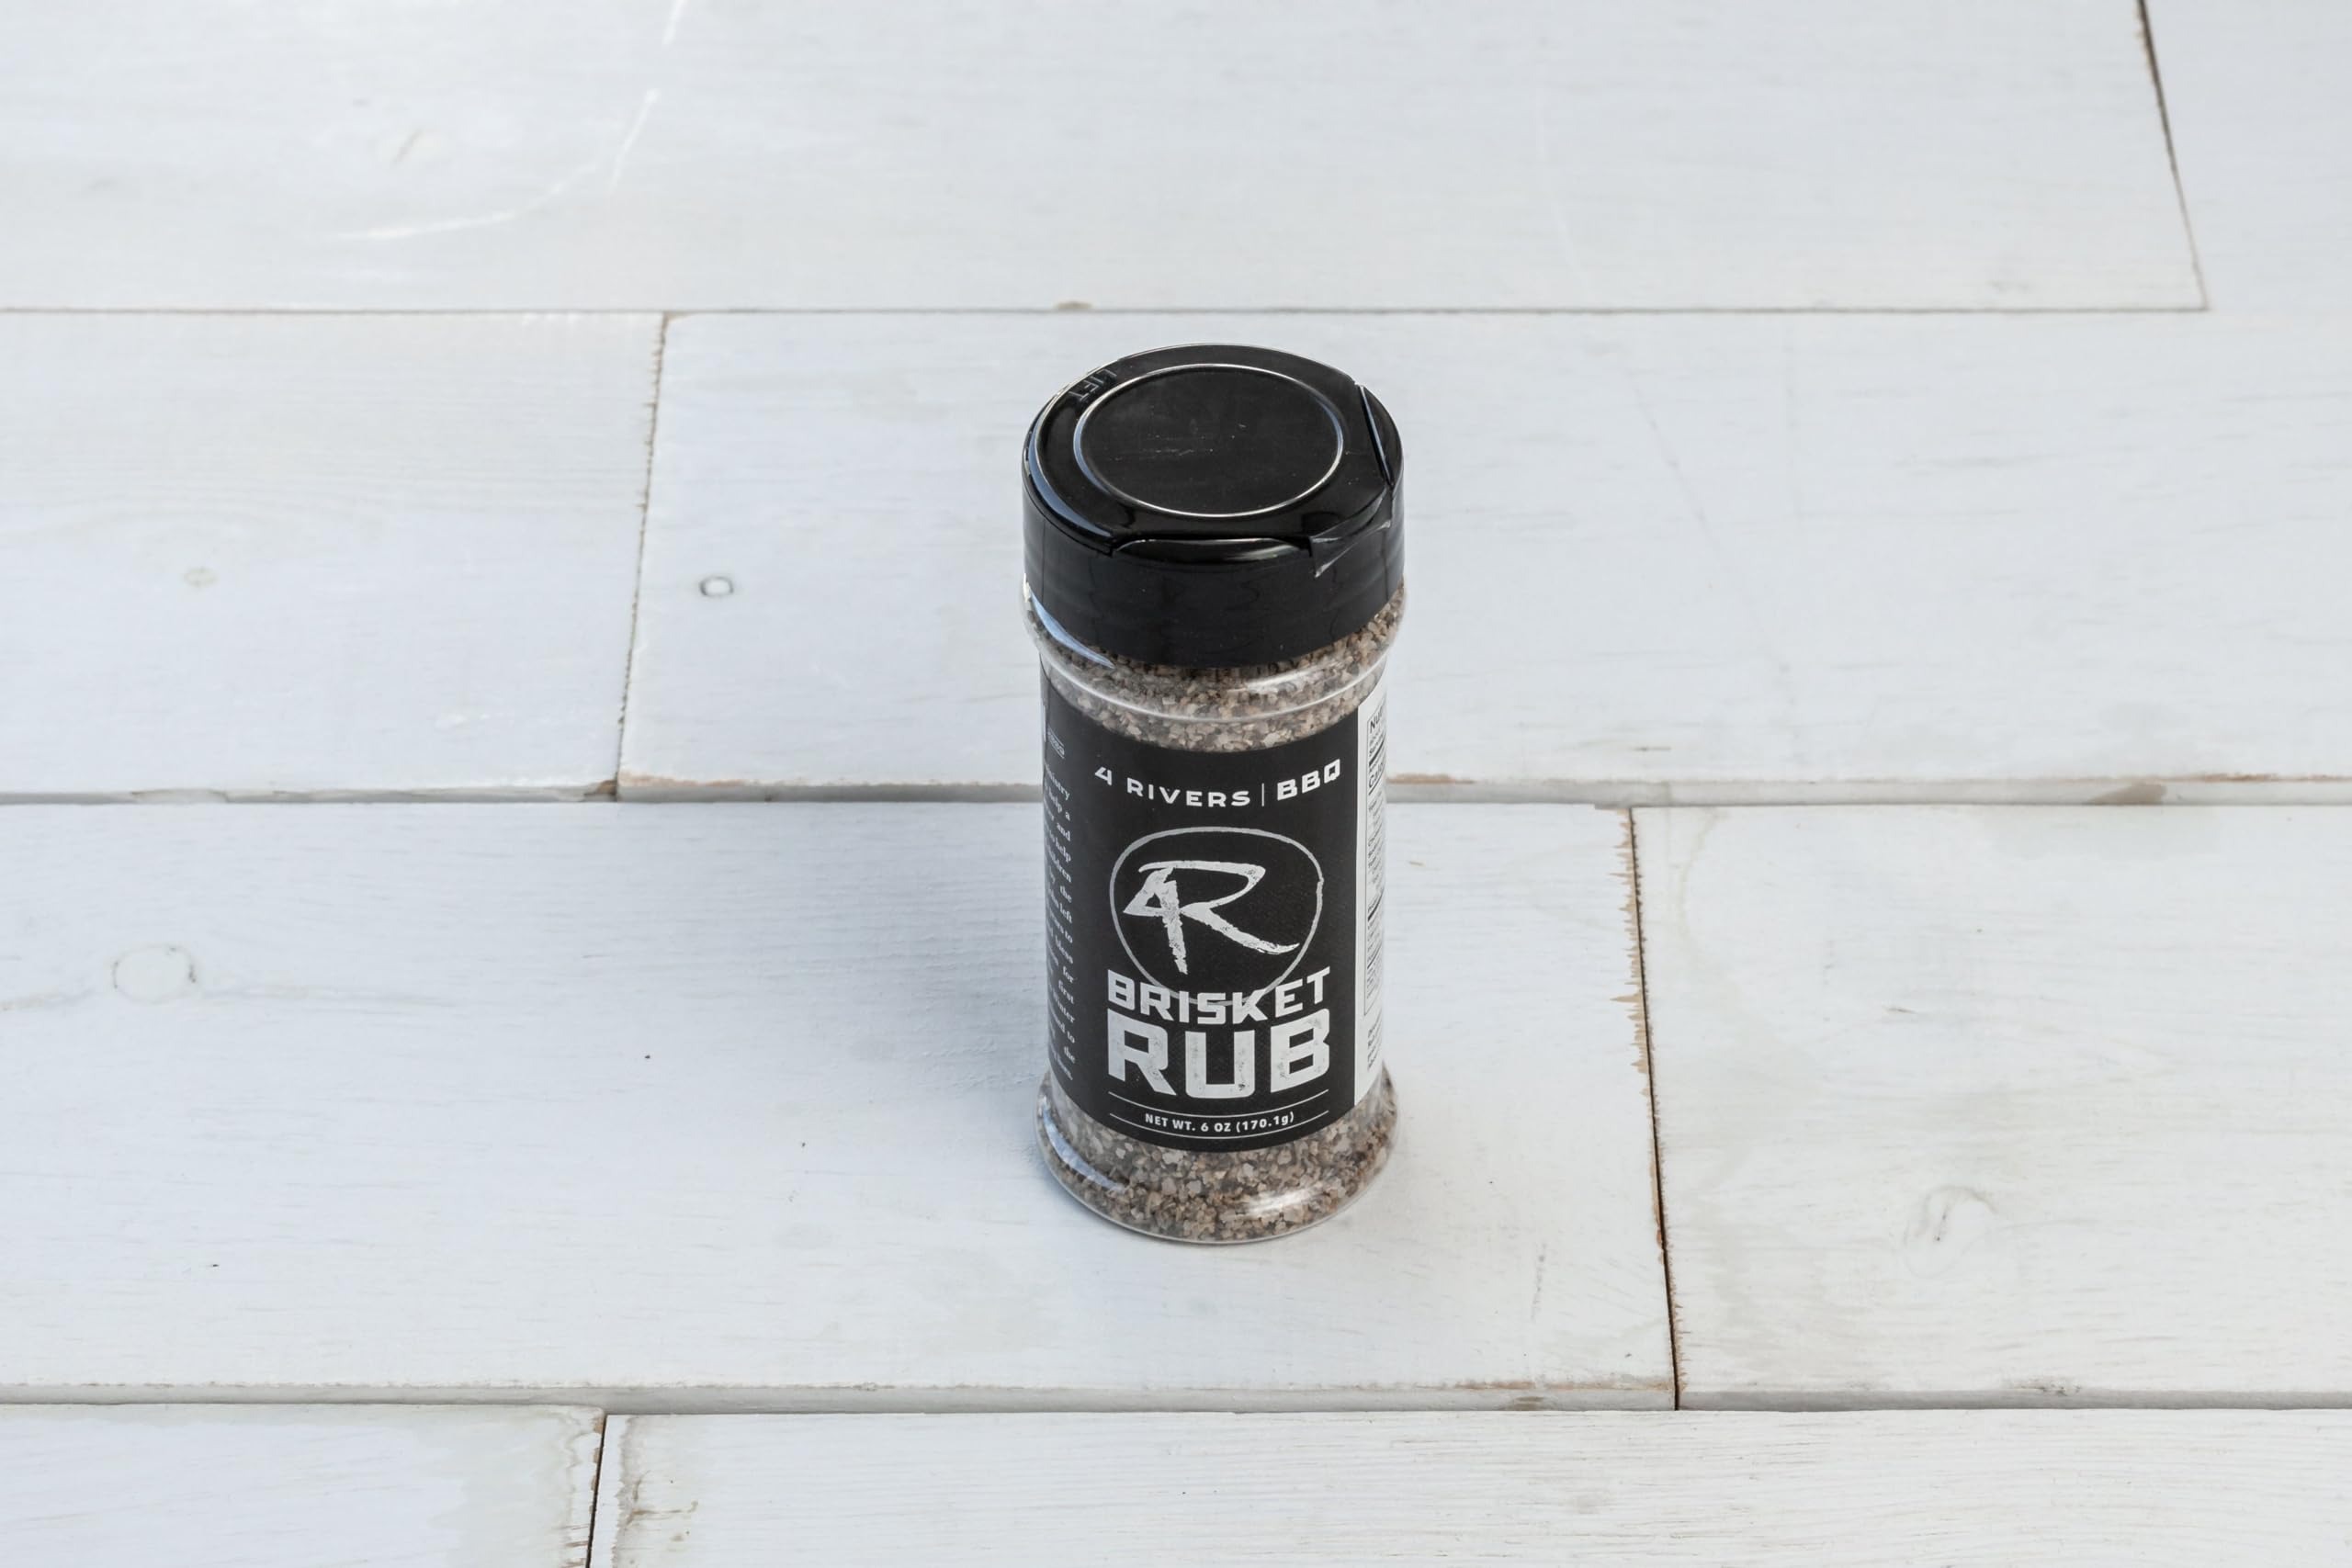
Item Name: 4 Rivers – Smokehouse Brisket Dry Rub; Multi-Regional BBQ Flavor, Gluten Free, Great For a Variety of Brisket, Beef, Pork & Poultry. Single Pack 6 oz
Product Description: Gluten free. How It All: Est. 2009. John Rivers' BBQ ministry started in his garage to help a young girl battling cancer and has grown over the years to help numerous families and children in need. Encouraged by the growth of the ministry, John left a corporate career of 20 years to take a leap of faith and bless others with his passion for cooking. In 2009 the first Smokehouse opened in Winter Park. FL and has continued to focus on supporting the community and impacting lives. 4rsmokehouse.com.
Value: 6.0
Unit: Ounce

Price: 7.5